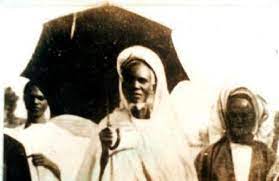
Kii ag kilifa la gu yor benn parasool.